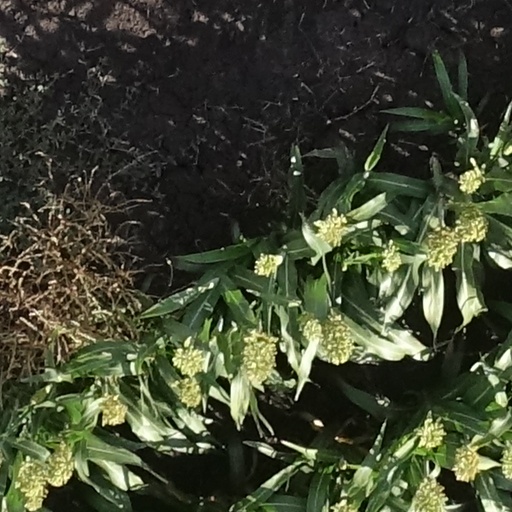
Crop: sorghum